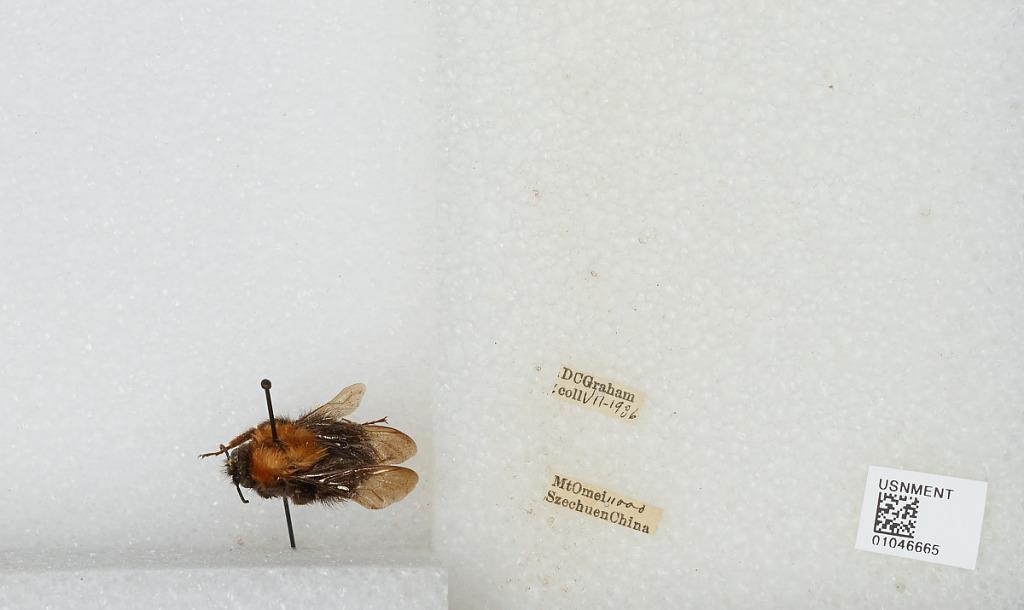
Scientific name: Bombus sp.
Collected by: D. Graham
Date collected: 1936-7-
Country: China
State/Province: Sichuan
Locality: Mount Emei